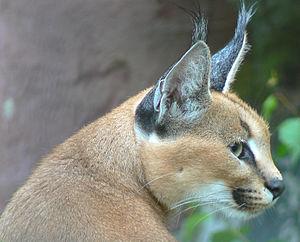
Le Caracal est un félin du genre Caracal largement répandu en Afrique et en Asie depuis le Moyen-Orient jusqu'au sous-continent indien. En 2008, le caracal était classé en catégorie préoccupation mineure sur la liste rouge de l'UICN en raison de sa présence relativement commune notamment en Afrique australe et en Afrique de l'Est. Le caracal est néanmoins considéré comme menacé en Afrique du Nord et rare en Asie centrale et en Inde.